Thunakkadavu Dam

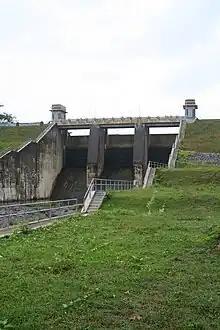
Spillways

An adjacent canal also flows from this river to the reservoir. Reservoir attracts fishing businesses. Tourism is also developed around the Reservoir. Water from Parambikulam dam drains to Thoonakadavu by gravity and after generation of 30 mW power at Sircarpathy, it will go through a Canal to reach Thirumurthi Dam.